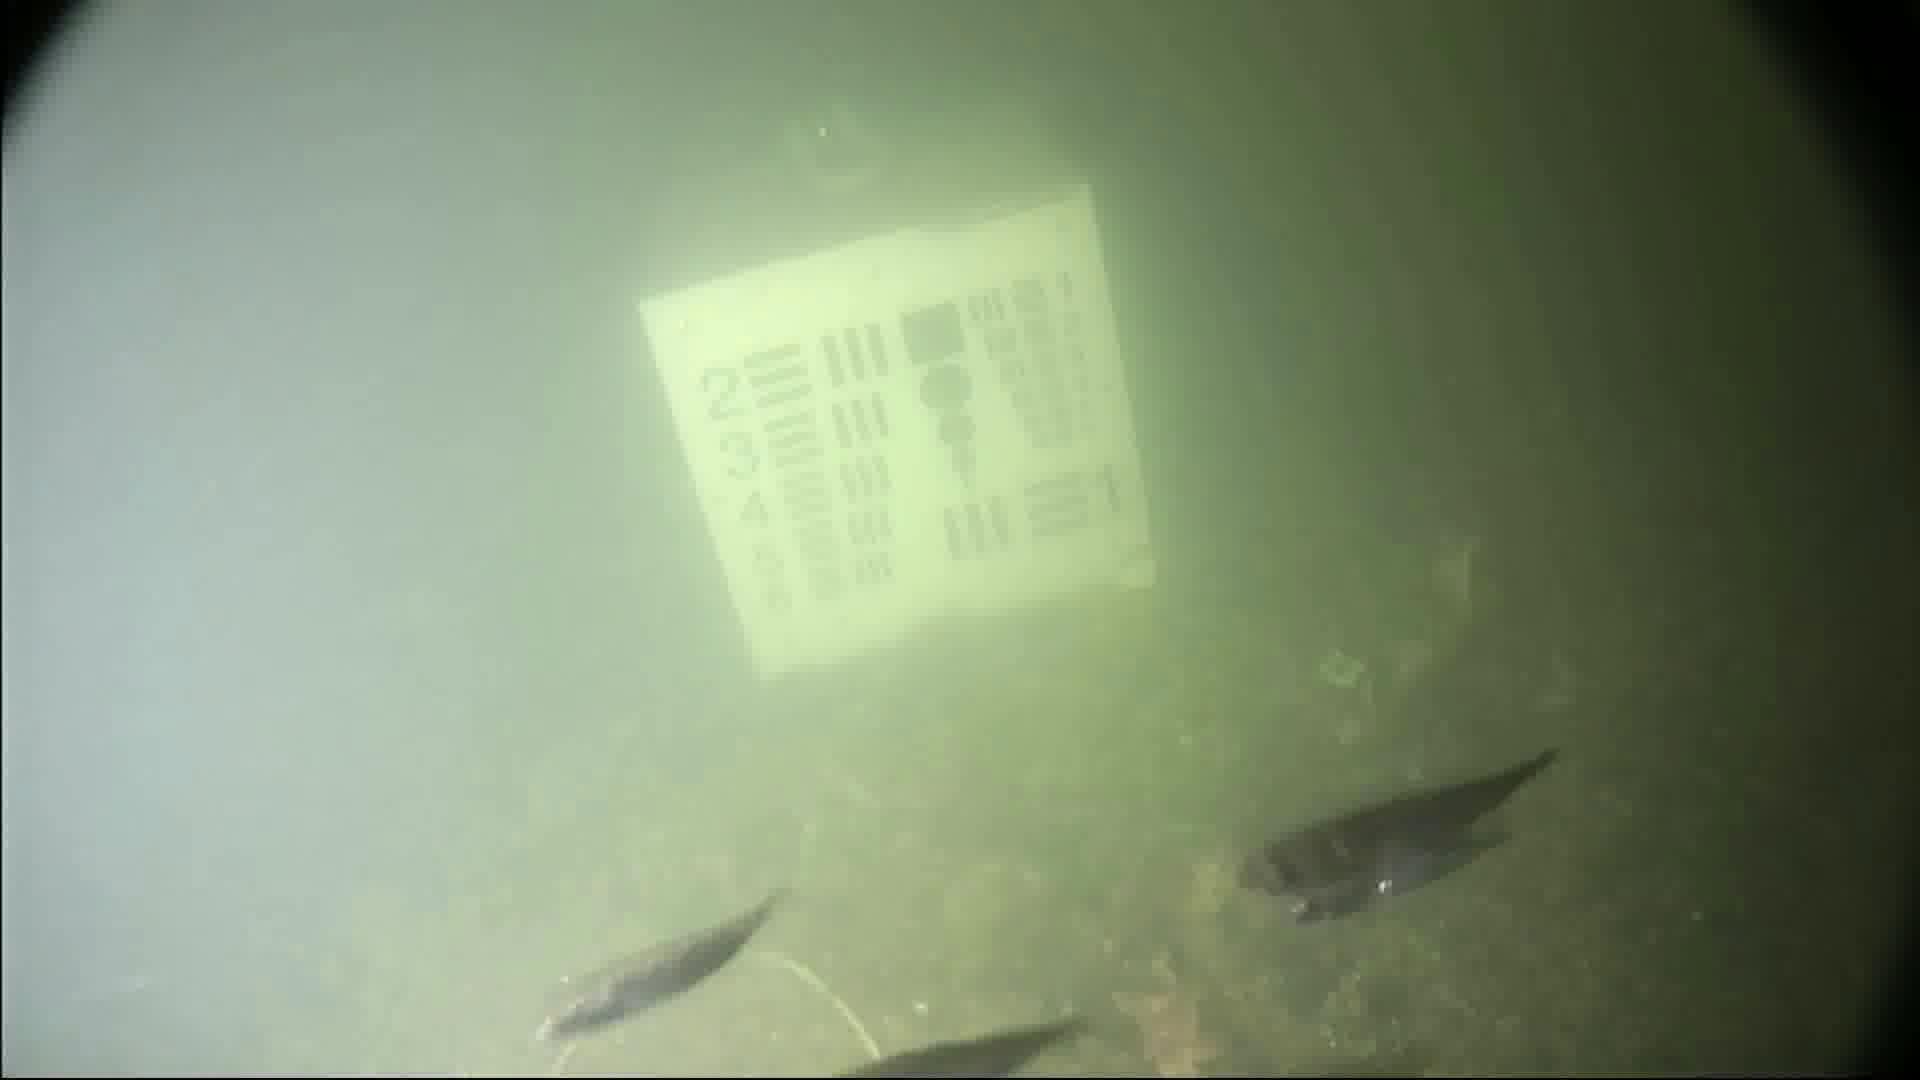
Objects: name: small_fish
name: starfish